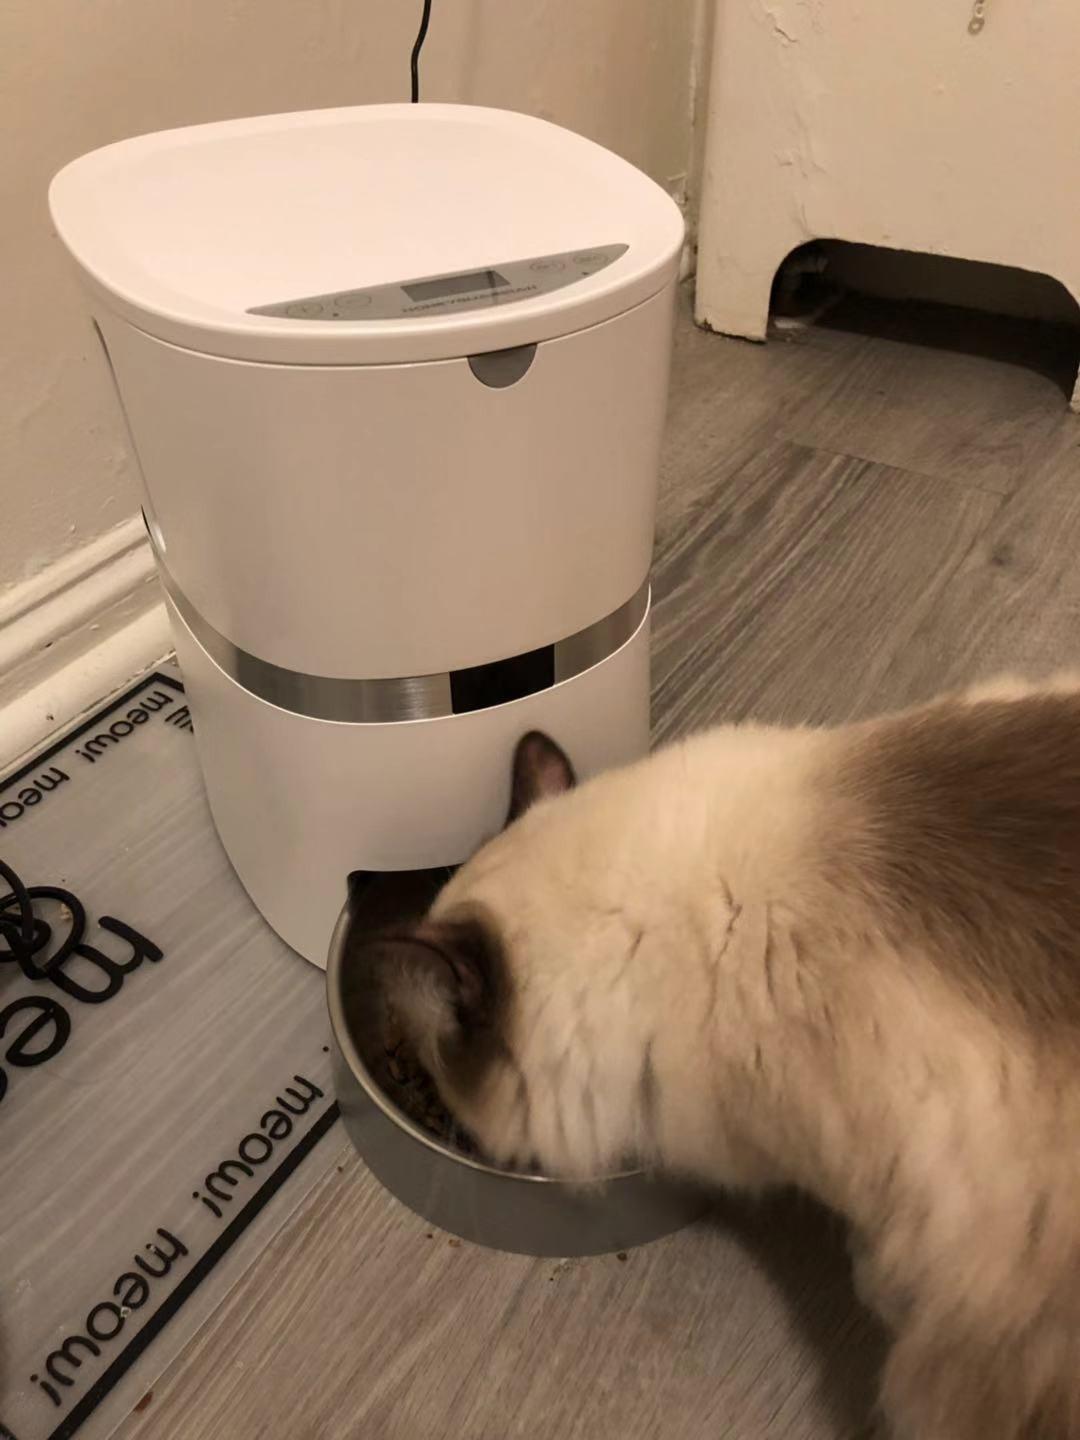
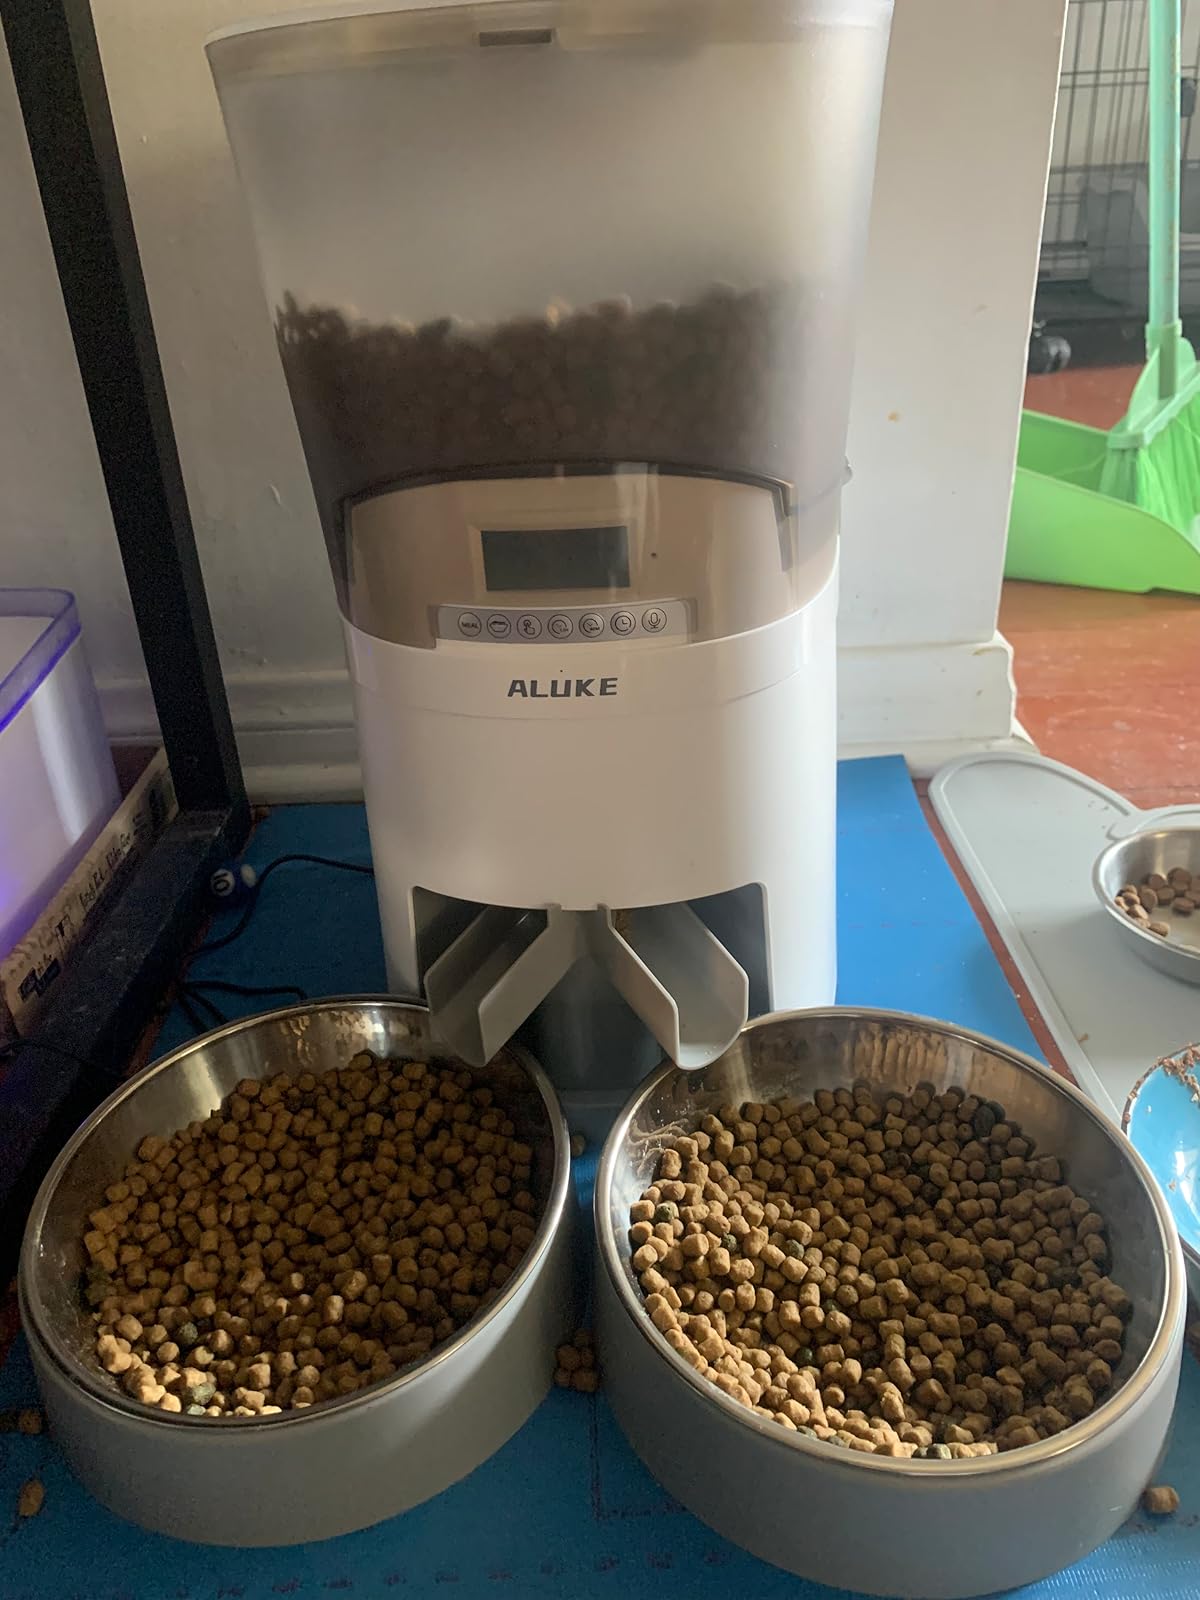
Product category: items_feeder
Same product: no